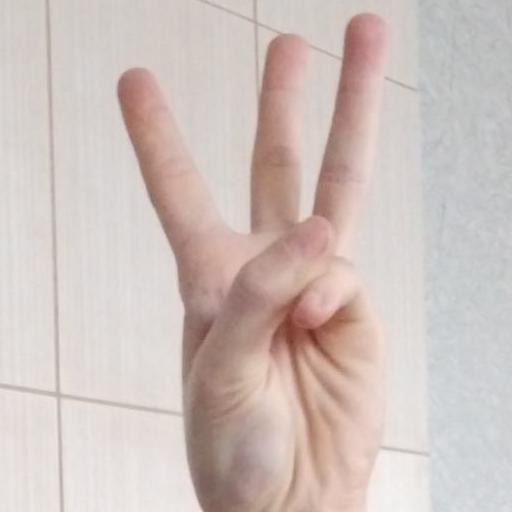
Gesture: three